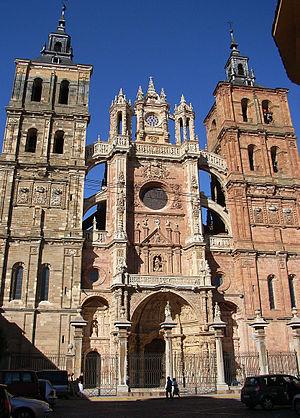
Astorga est une ville, chef-lieu du municipio du même nom et des comarques de Maragatería et de Tierra de Astorga, dans la province de León, communauté autonome de Castille-et-León, au nord-ouest de l'Espagne.